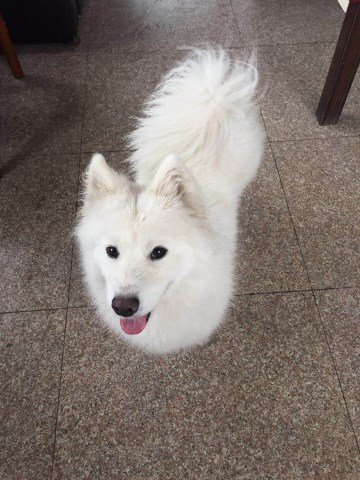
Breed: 2192-n000088-Samoyed